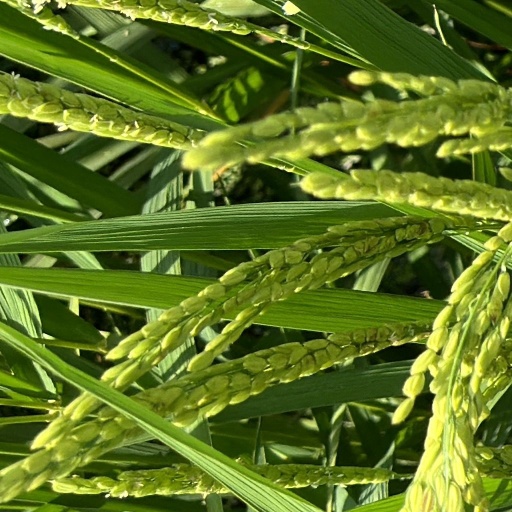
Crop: rice